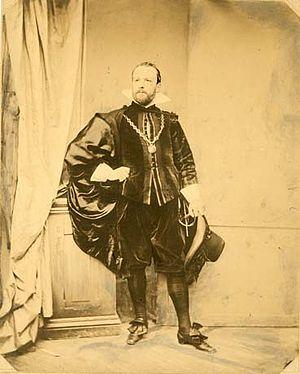
Ludwig von Hagn, né le 23 novembre 1819 à Munich et mort le 15 janvier 1898 à Munich, est un peintre bavarois.